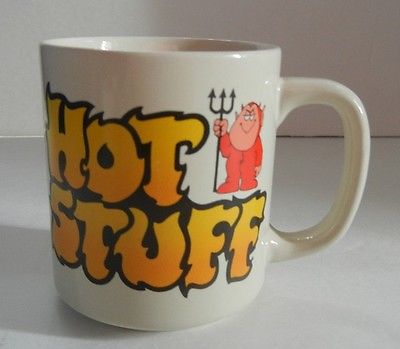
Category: mug